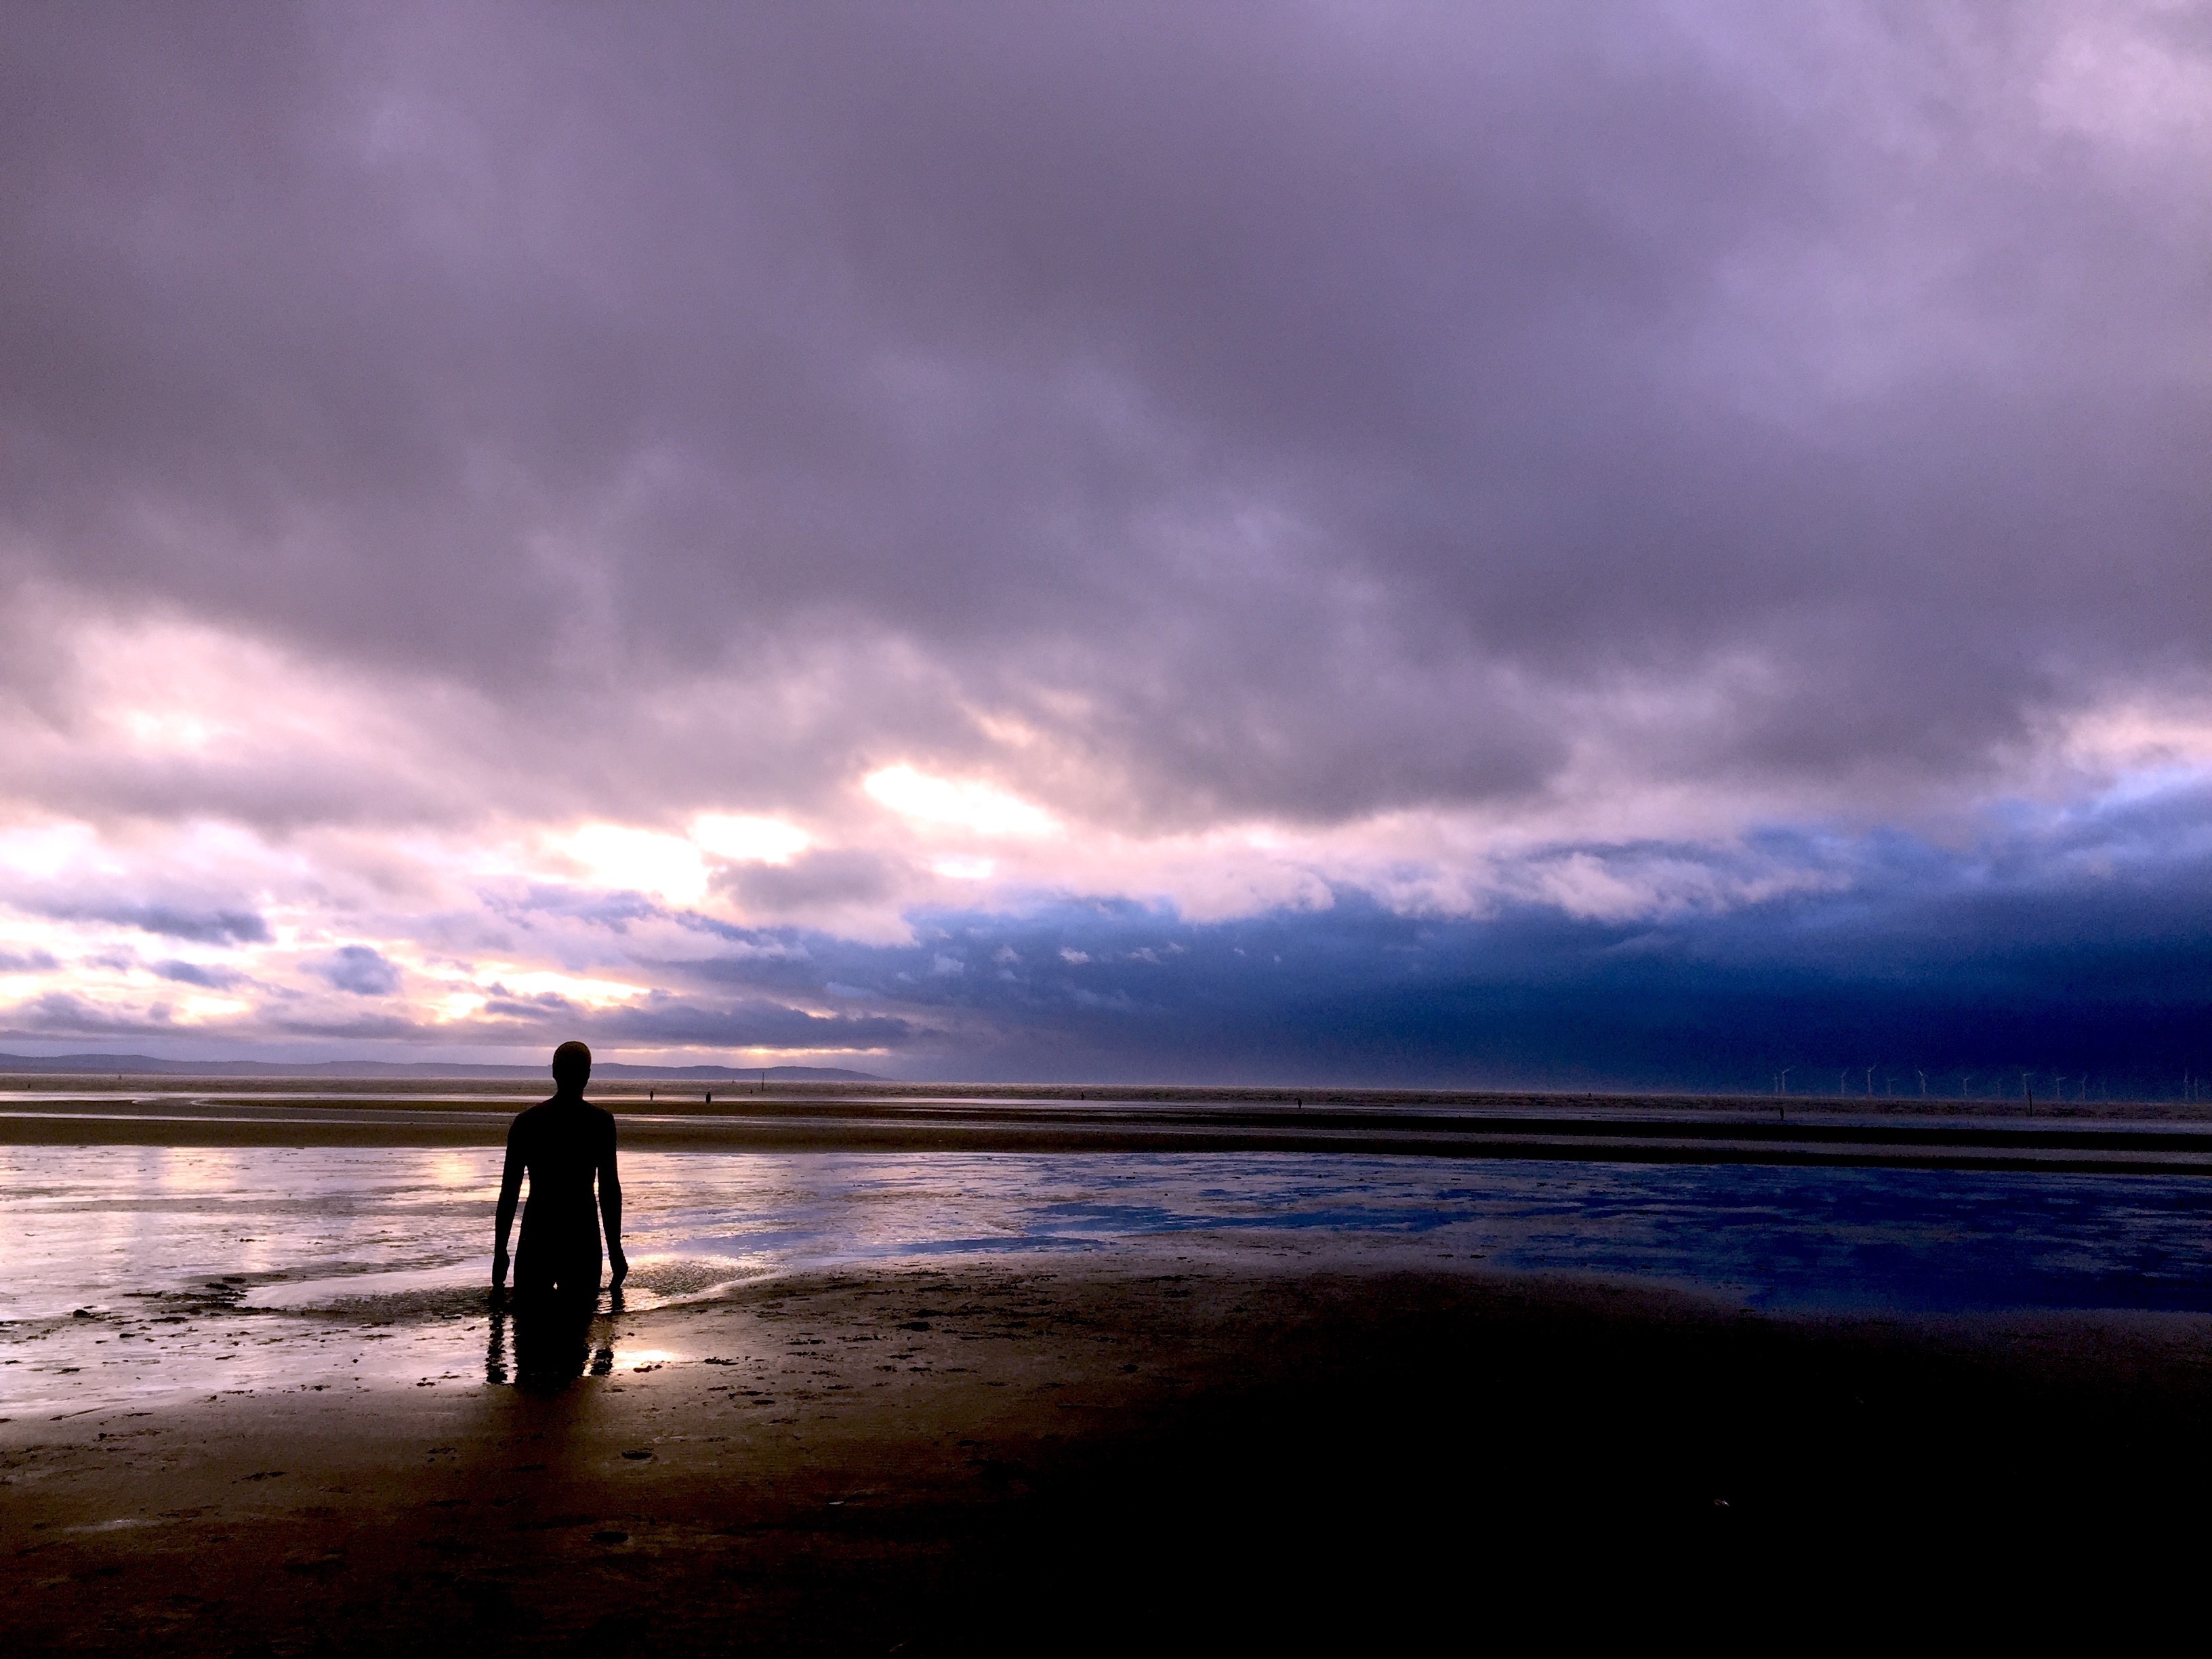
beach, landscape, sea, coast, water, nature, sand, ocean, horizon, cloud, architecture, sky, sunrise, sunset, sunlight, morning, shore, wave, dawn, atmosphere, summer, vacation, tourist, travel, coastline, dusk, europe, evening, reflection, weather, island, tourism, body of water, another place, north west, crosby, meteorological phenomenon, wind wave